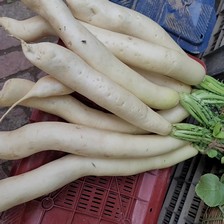
Label: others